Marquee Moon

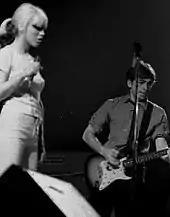
To promote the album, Television toured the United Kingdom with Blondie (band members Debbie Harry and Chris Stein pictured in 1977).

In August 1976, Television signed a recording deal with Elektra Records, which promised Verlaine he could produce the band's first album with the condition that he would be assisted by a well-known recording engineer. Verlaine, who did not want to be guided in the studio by a famous producer, enlisted engineer Andy Johns based on his work for the Rolling Stones' 1973 album "Goats Head Soup". Lloyd was also impressed by Johns, who he said had produced "some of the great guitar sounds in rock". Johns was credited as the co-producer on "Marquee Moon". Elektra did not query Television's studio budget for the recording.